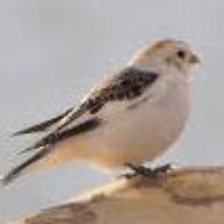
Species: MCKAYS BUNTING
Scientific name: PLECTROPHENAX HYPERBOREUS
ImageNet parent category: indigo_bunting